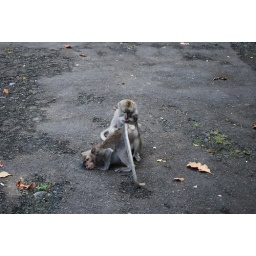
the life in monkey forest